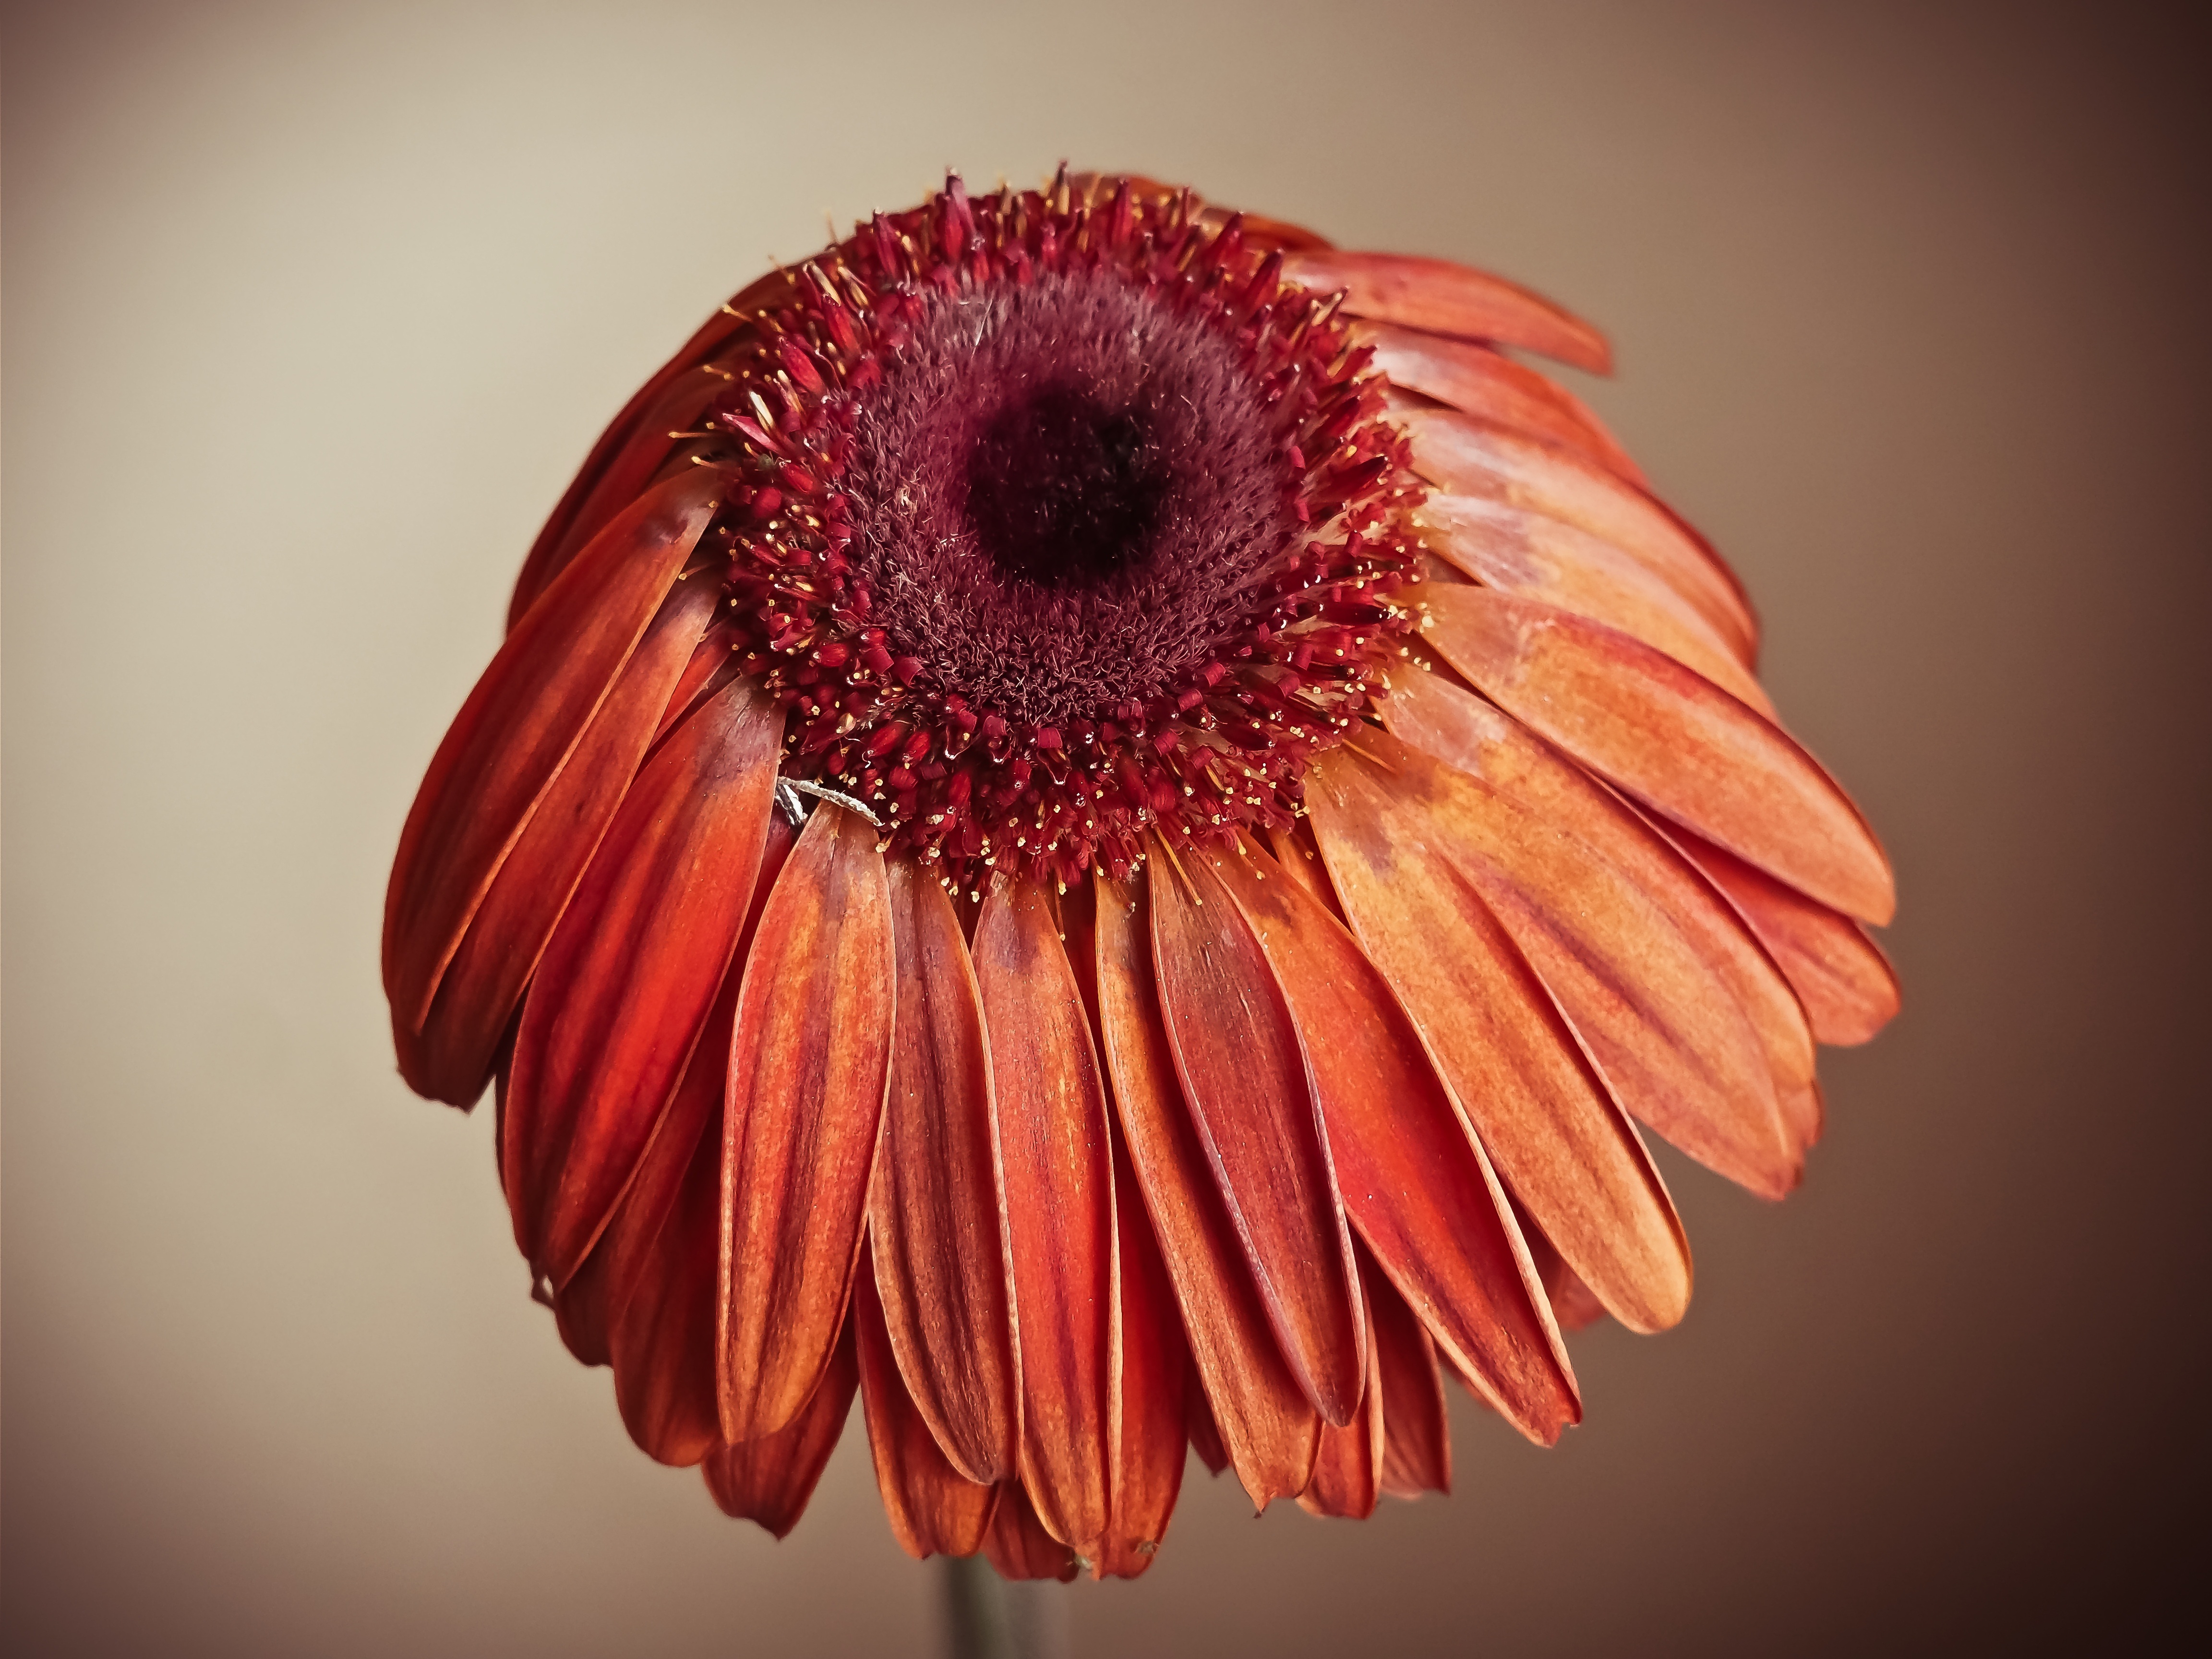
nature, blossom, plant, photography, flower, petal, bloom, red, pink, flora, close up, gerbera, faded, macro photography, flowering plant, daisy family, plant stem, land plant